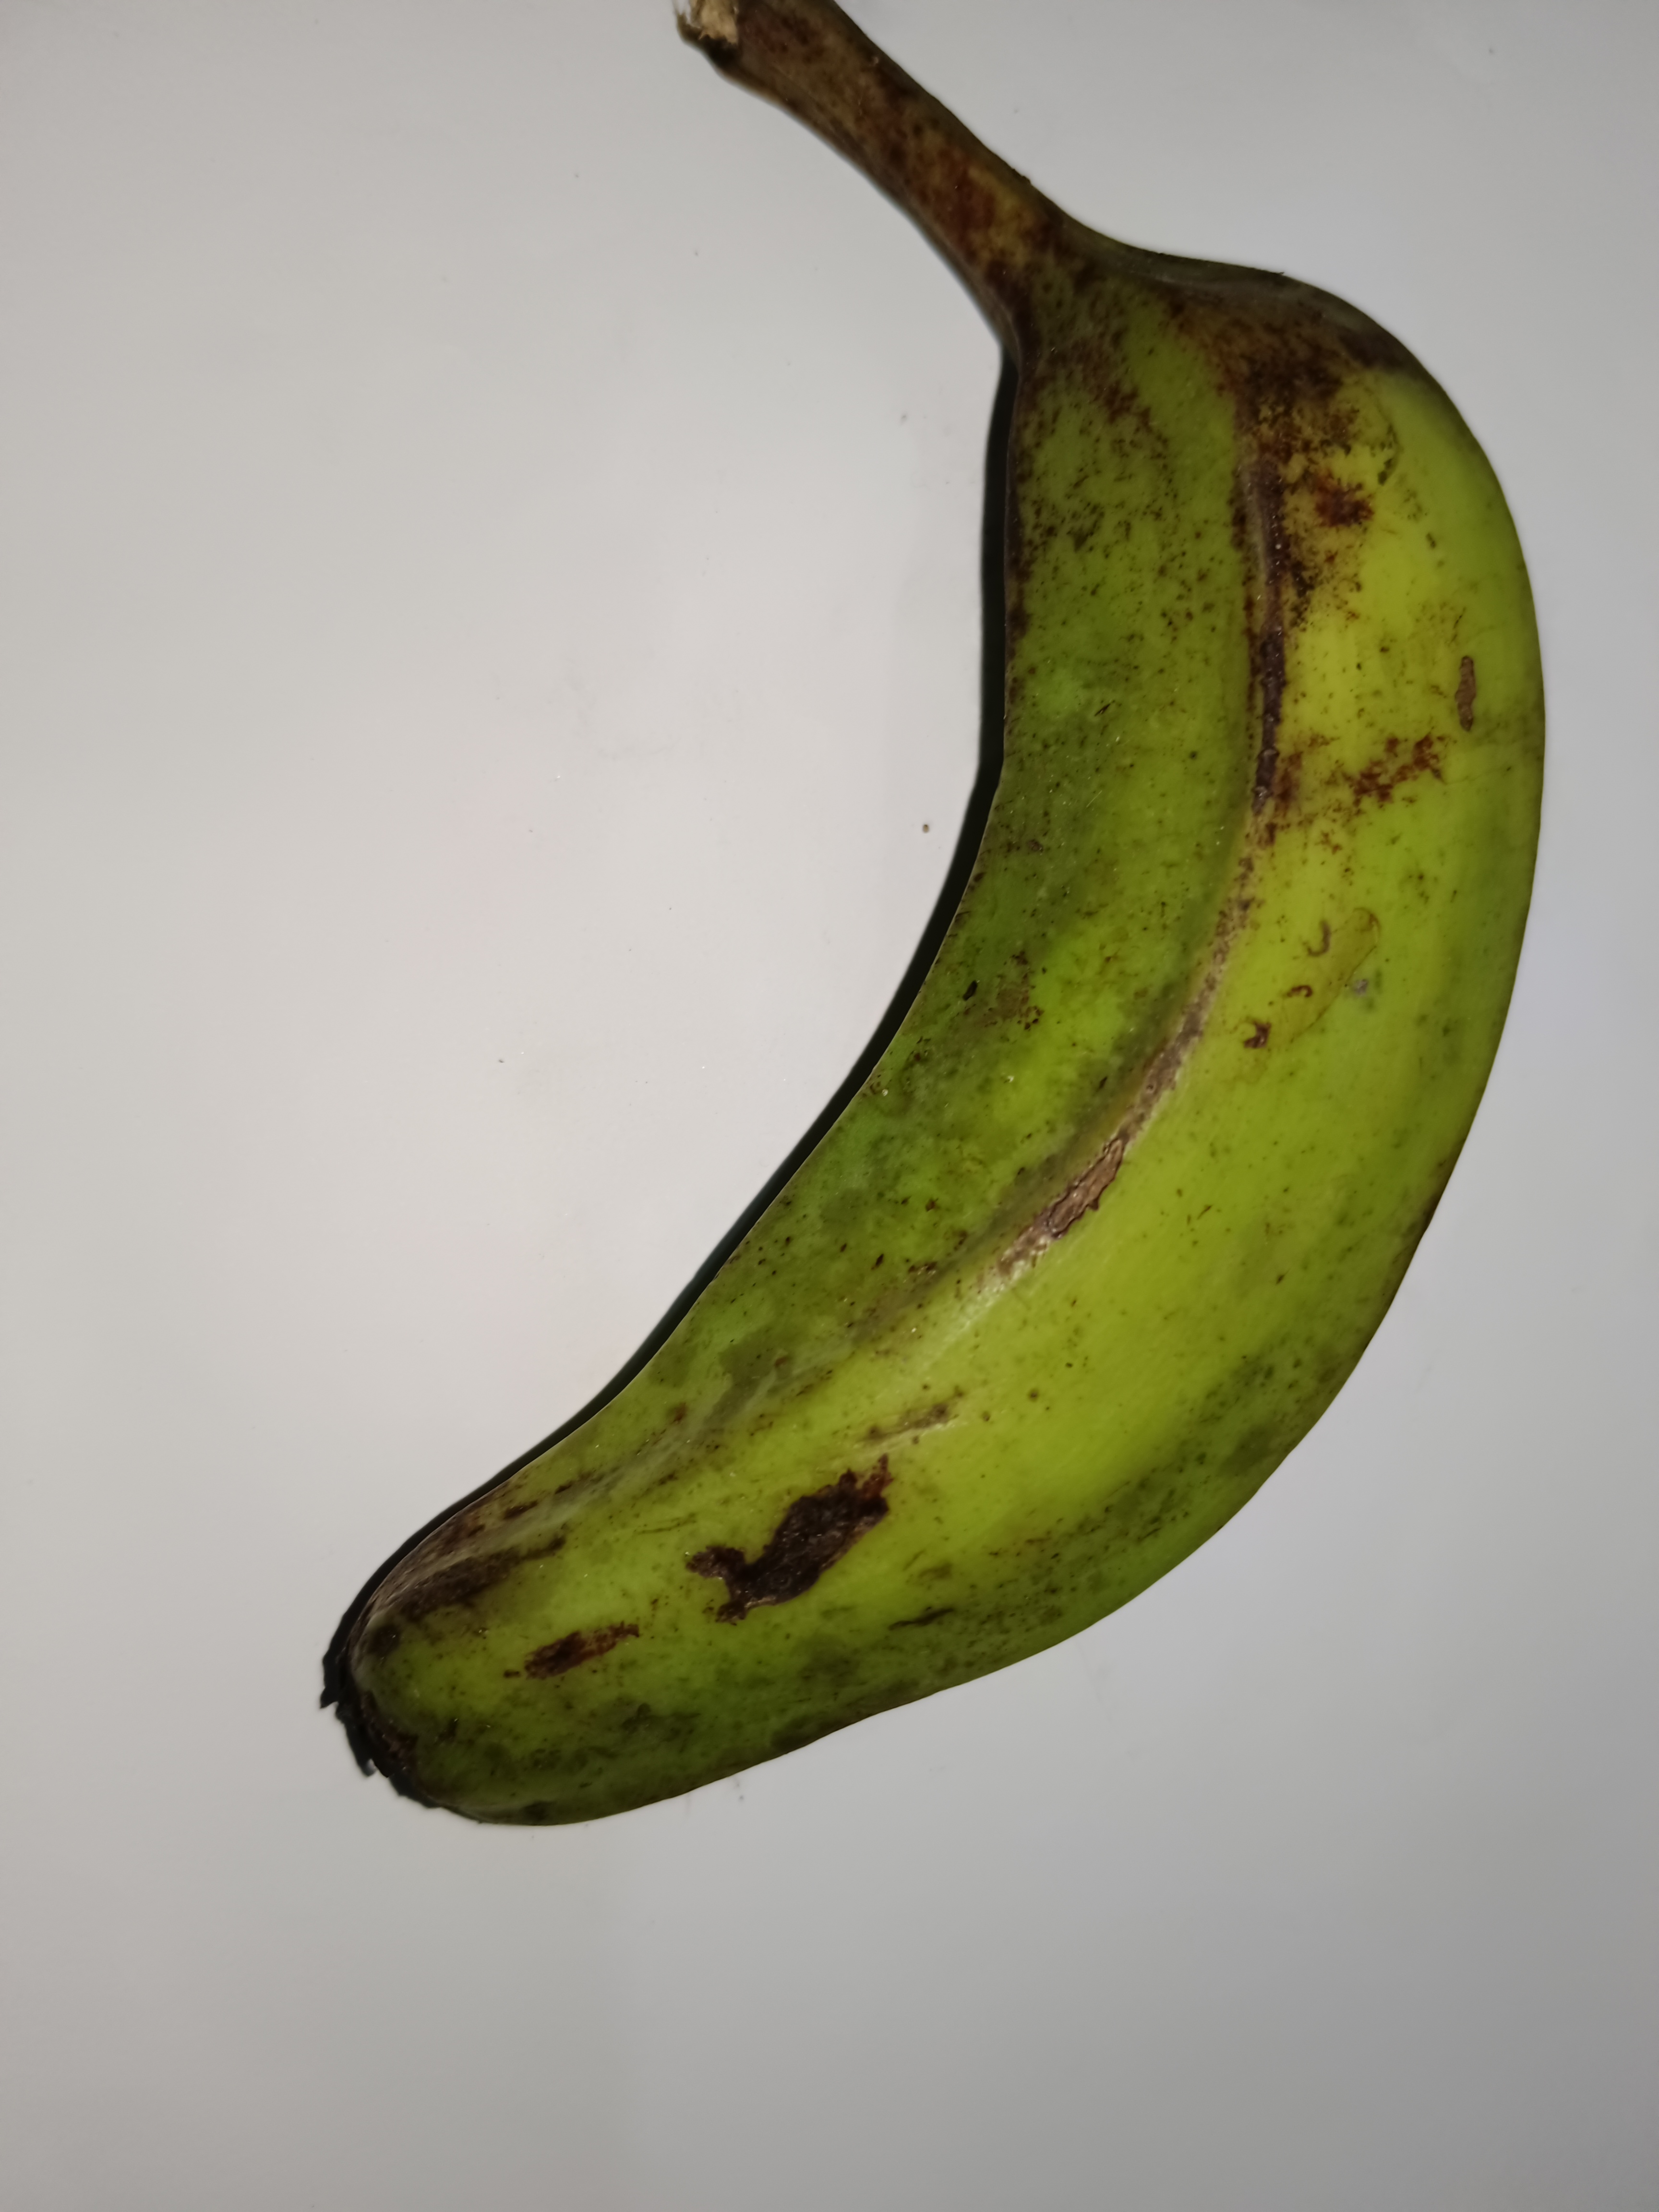
Banana variety: Anaji